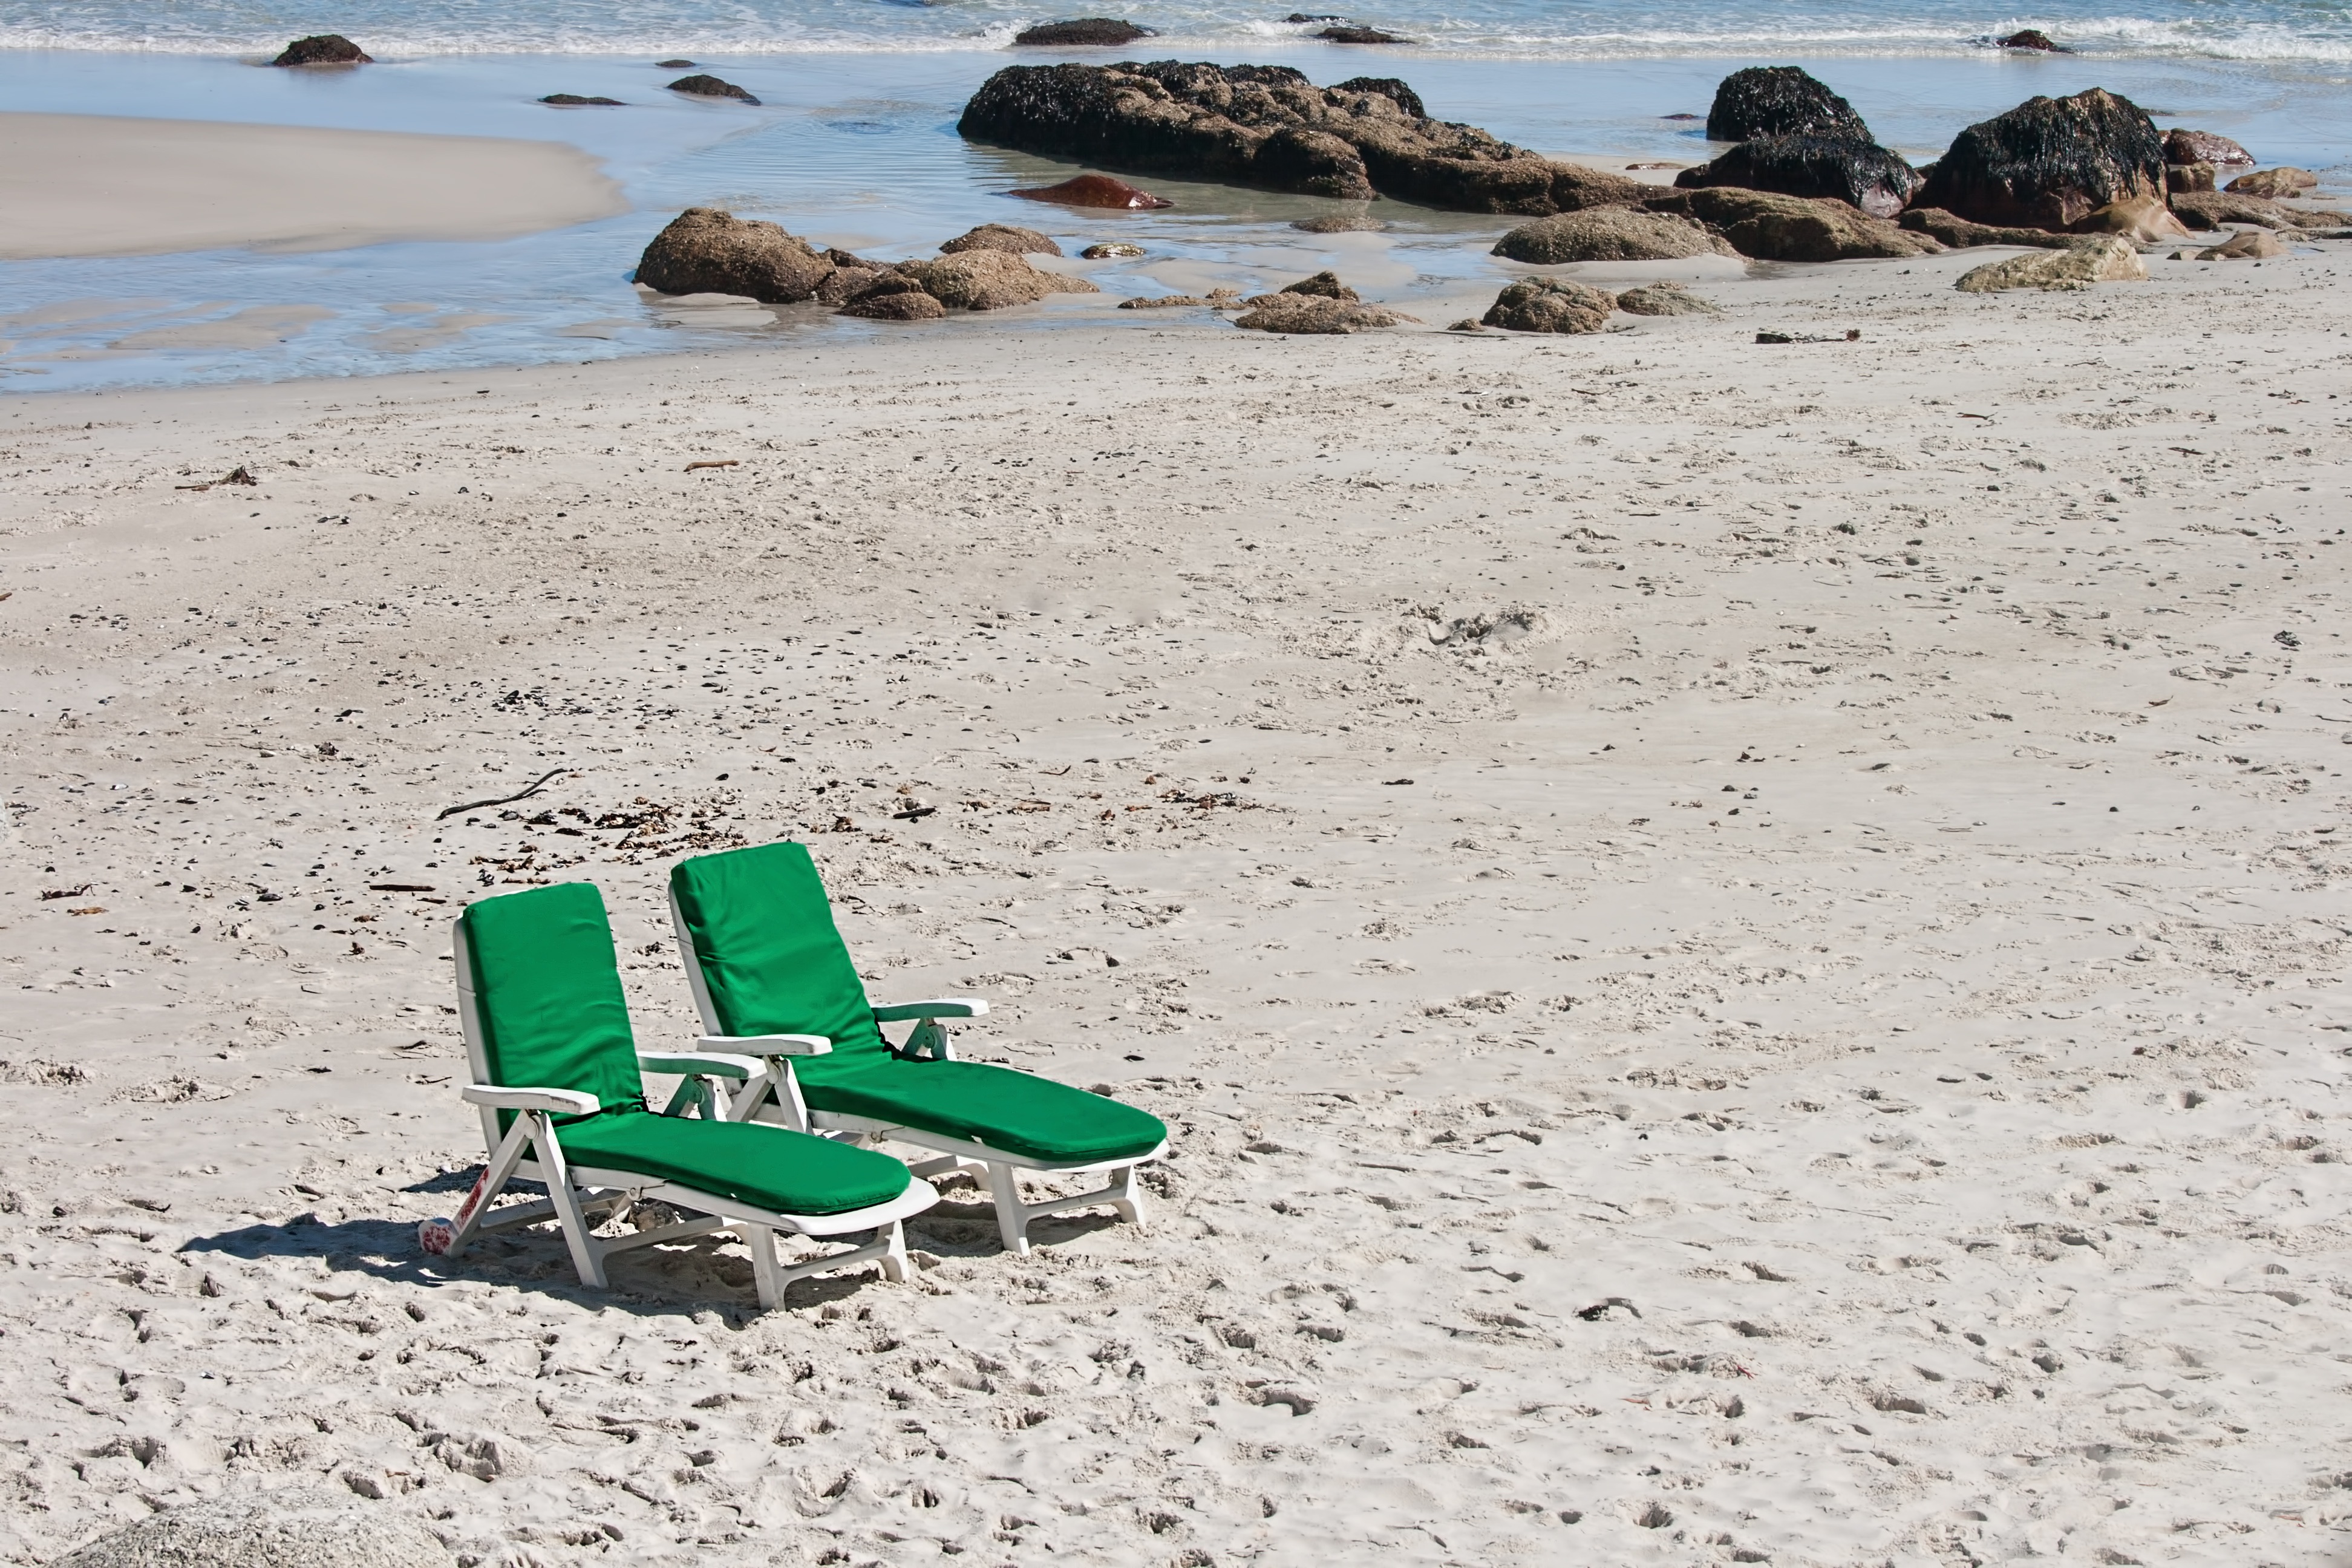
beach, sea, coast, outdoor, sand, ocean, shore, escape, alone, isolated, summer, vacation, travel, seaside, tranquil, peaceful, holiday, calm, serene, empty, lonely, tourism, leisure, seashore, body of water, sunny, chairs, secluded, relaxation, quiet, getaway, nobody